Largo da Batata

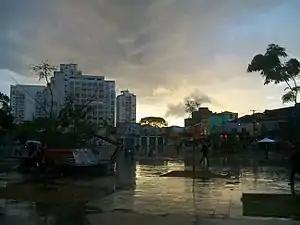
Largo da Batata, Pinheiros, São Paulo.

Largo da Batata is a public square located in the district of Pinheiros, in the Brazilian city of São Paulo. It is located at the confluence of Brigadeiro Faria Lima Avenue and the streets Pinheiros, Teodoro Sampaio, Cardeal Arcoverde, Baltazar Carrasco, Martim Carrasco, Chopin Tavares de Lima and Fernão Dias.